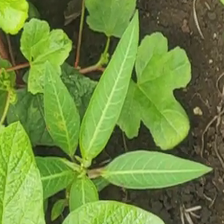
Weed species: Moti_dudhi(Euphorbia_geneculata_L)